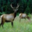
Label: deer